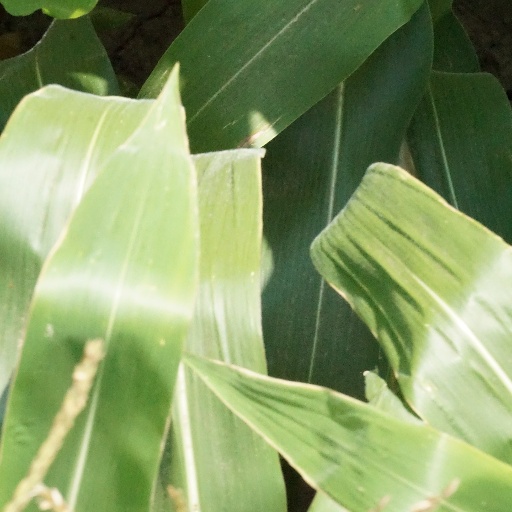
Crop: maize; corn